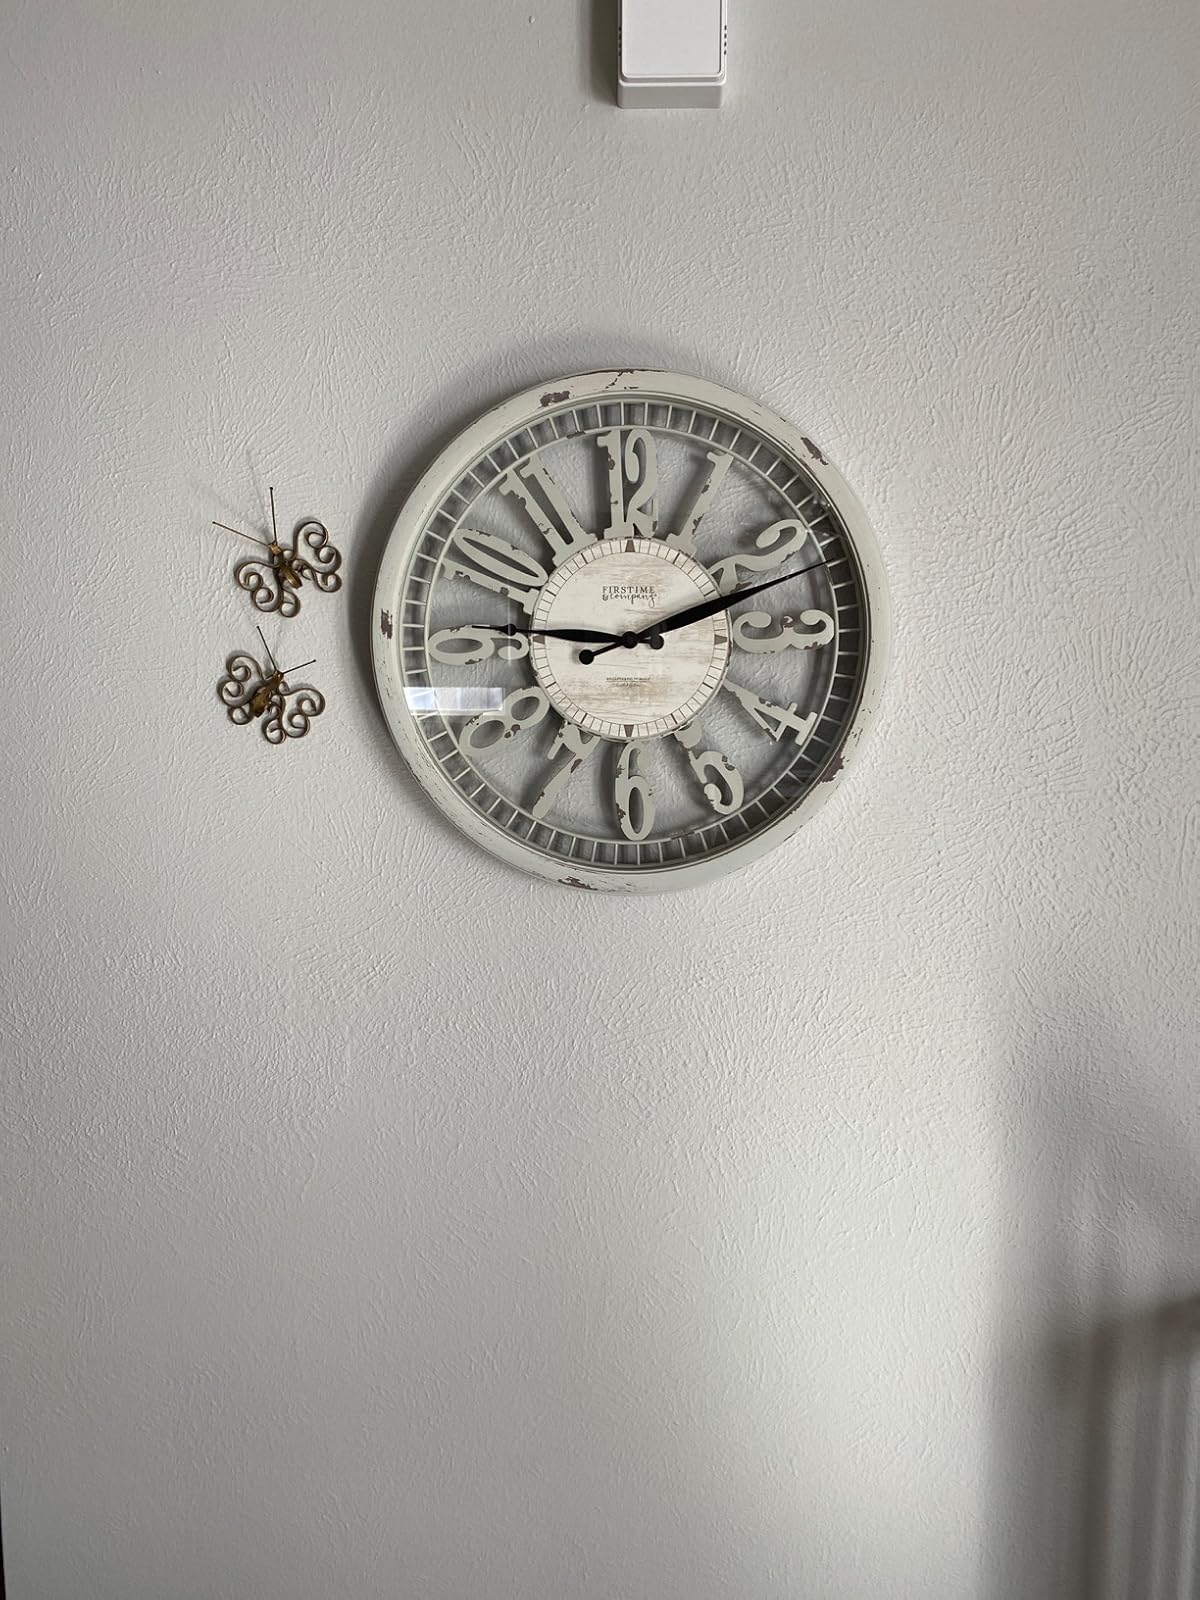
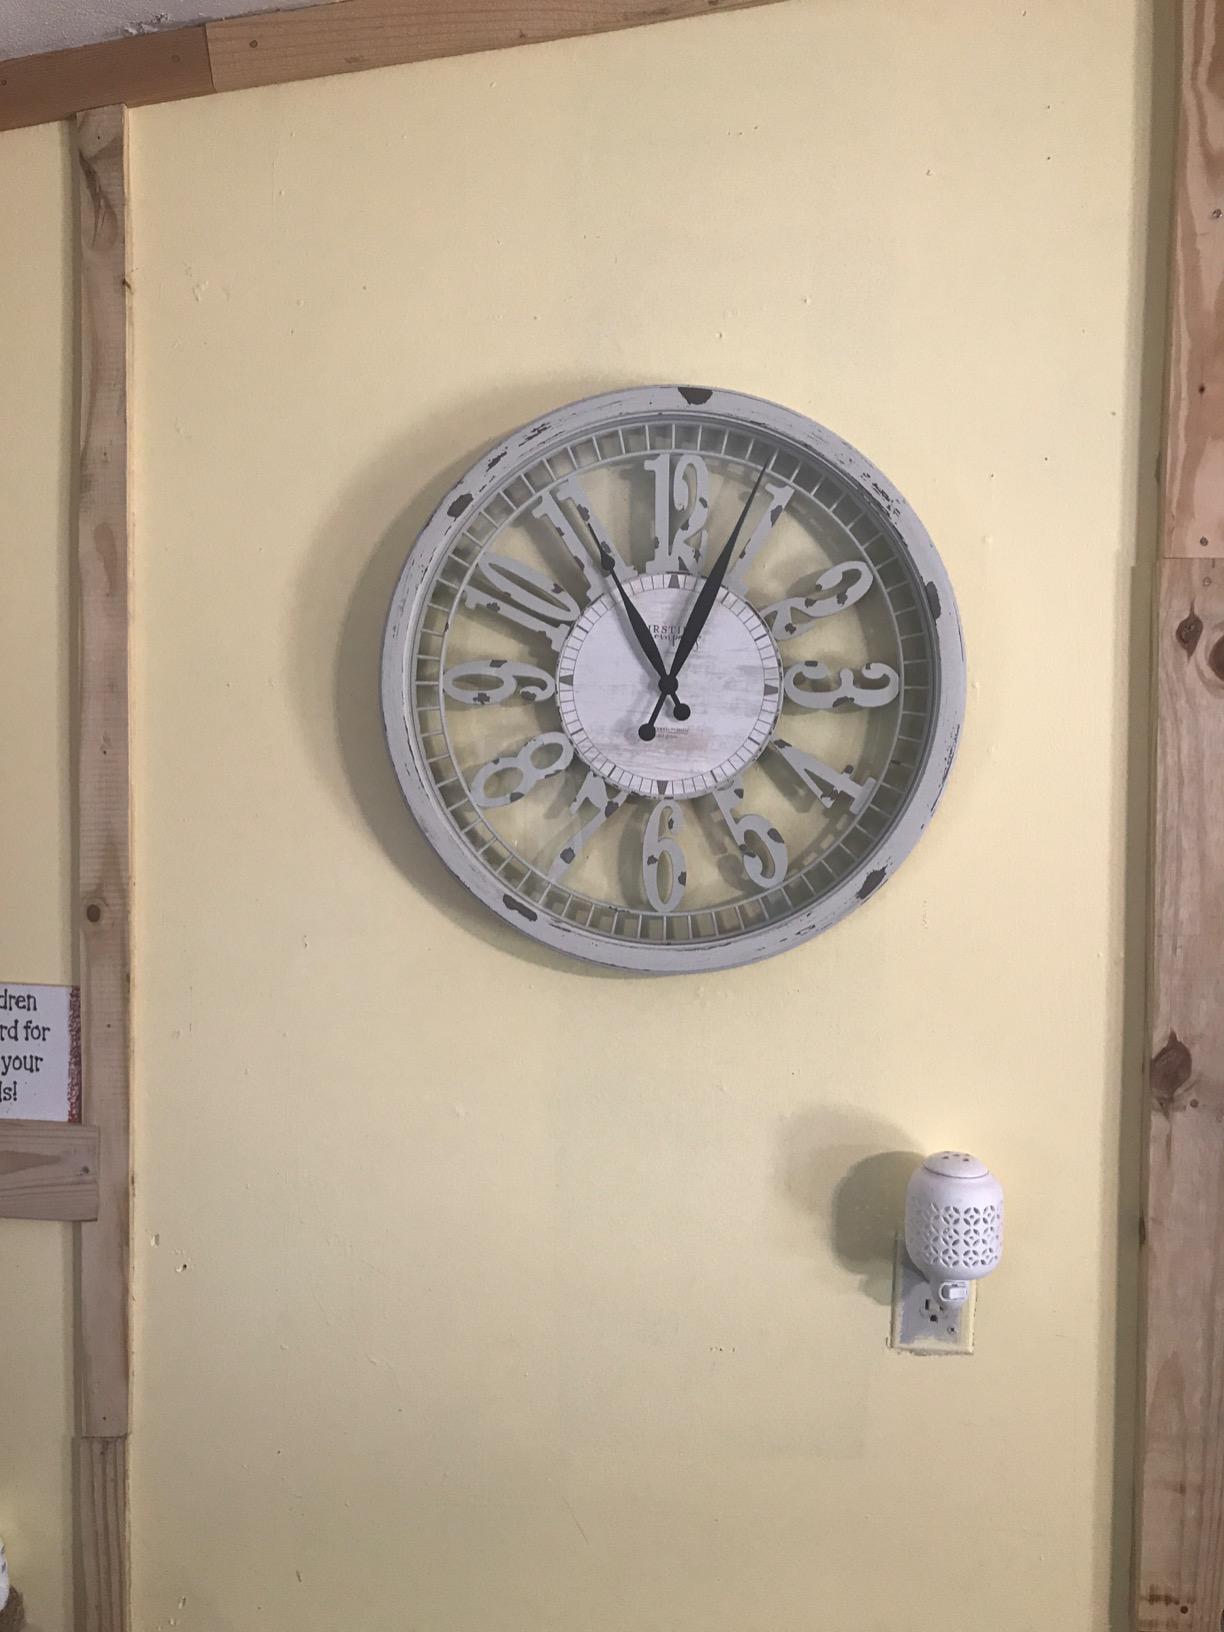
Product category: clock
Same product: yes